HMS Granado (1742)

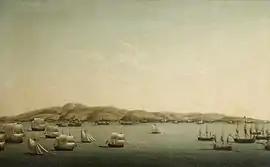
Rodney's Fleet Bombarding Martinique, 16 February 1762; Dominic Serres

After her return to England, "Granado" Commander John Botterell commissioned her in February 1760, for the Channel, though in April she underwent fitting at Portsmouth as a sloop. She was of Le Havre later that year. Between July and September 1761 she was at Portsmouth undergoing fitting as a bomb vessel. She sailed for the Leeward Islands on 30 October 1761.